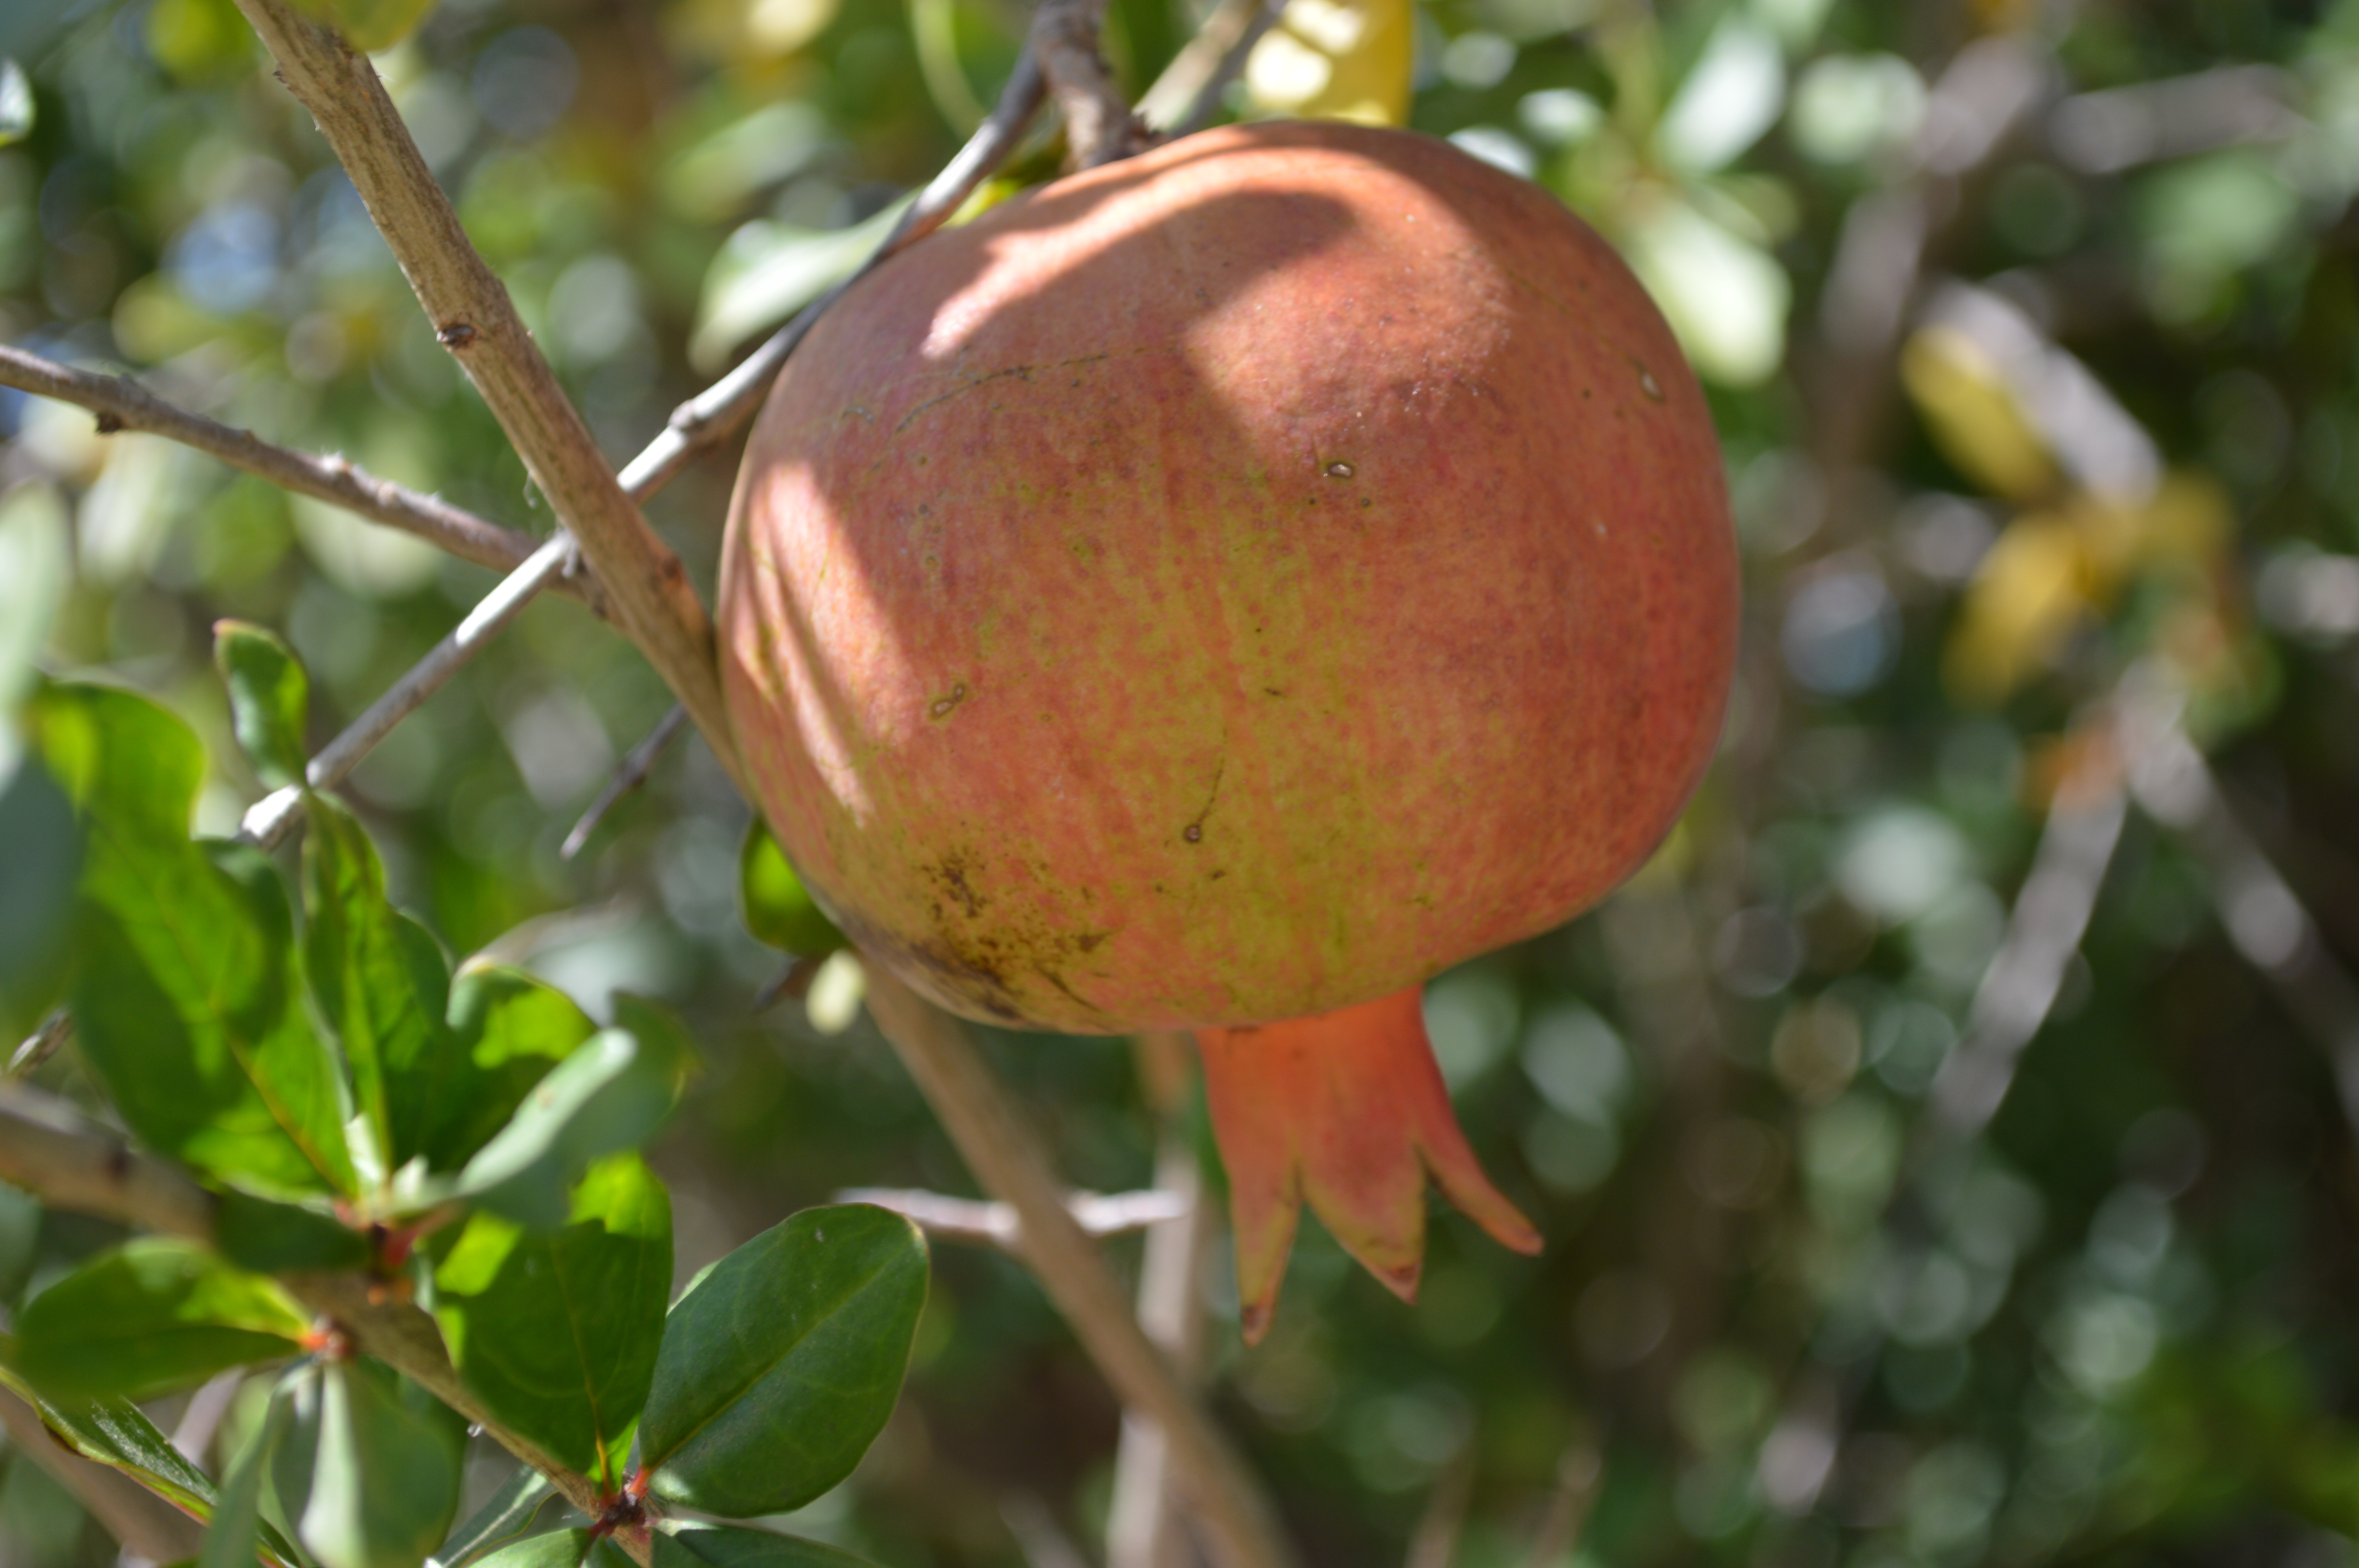
tree, nature, branch, plant, fruit, flower, orchard, food, red, produce, tropical, healthy, flora, pomegranate, shrub, fruit tree, fruits, vitamins, flowering plant, land plant